Sakineh (Simin) M. Redjali

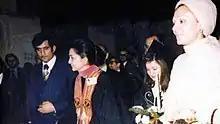
Redjali with Queen Farah Pahlavi

Between 1963 and 1979 Redjali was professor of psychology at the National University of Iran. As secretary general of the Women's Organization of Iran from 1969 to 1971 she helped establish 180 family welfare centers throughout Iran. Between 1973 and 1979 she was president of Shemiran College, Iran.